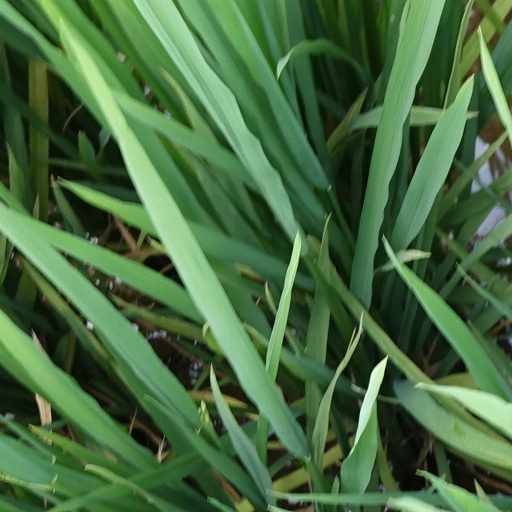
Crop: rice